Brian Edmund Baker

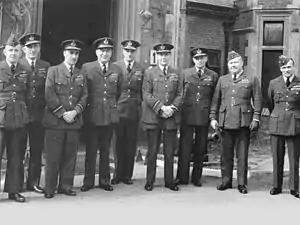
Air Vice-Marshal Baker, first from left, at RAF Coastal Command, Northwood, World War II

Air Marshal Sir Brian Edmund Baker (31 August 1896 – 8 October 1979) was an officer of the Royal Air Force who served in both World Wars. He was a flying ace in World War I credited, in conjunction with his gunners, with twelve victories, comprising one enemy aircraft captured, four destroyed (including one shared), and seven "out of control" (including one shared).